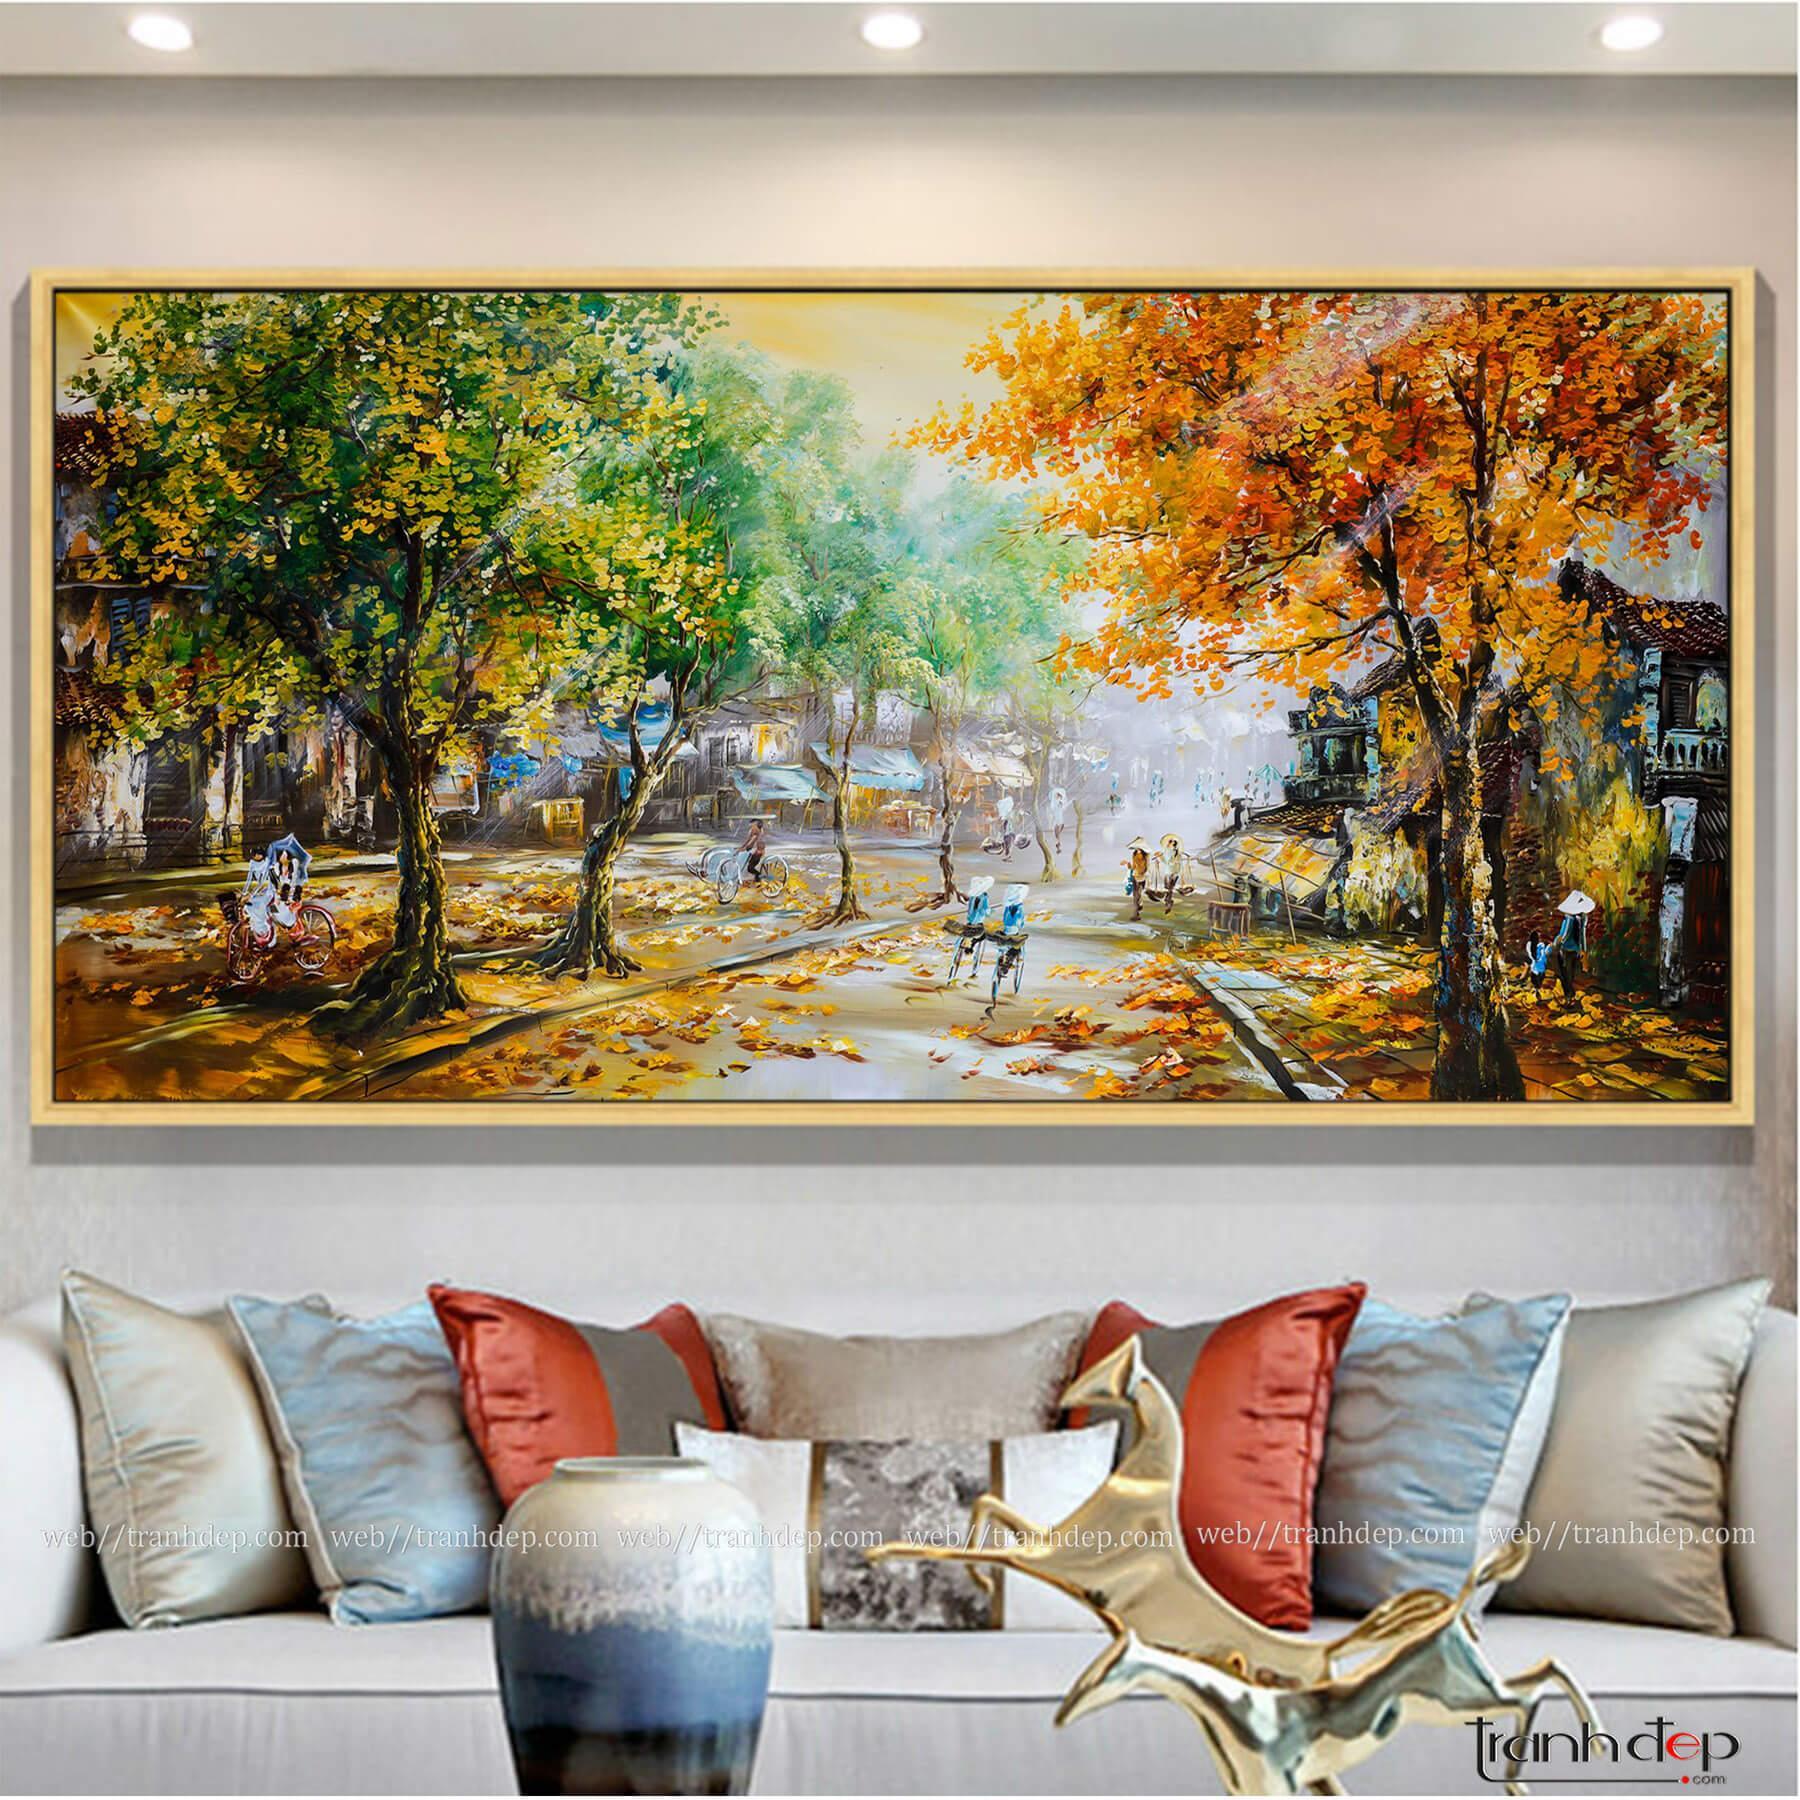
có nhiều cái gối tựa được đặt trên một cái ghế sô pha